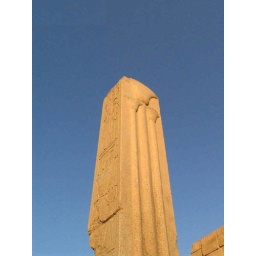
just love the color refleted by the blue sky